List of designer drugs

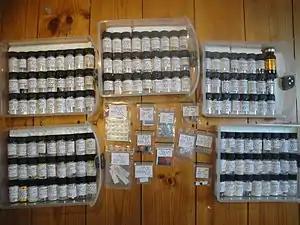
An assortment of several designer drugs.

Designer drugs are structural or functional analogues of controlled substances that are designed to mimic the pharmacological effects of the parent drug while avoiding detection or classification as illegal. Many of the older designer drugs (research chemicals) are structural analogues of psychoactive tryptamines or phenethylamines but there are many other chemically unrelated new psychoactive substances that can be considered part of the designer drug group. Designer drugs can also include substances that are not psychoactive in effect, such as analogues of controlled anabolic steroids and other performance and image enhancing drugs (PIEDs), including nootropics, weight loss drugs and erectile dysfunction medications. The pharmaceutical activities of these compounds might not be predictable based strictly upon structural examination. Many of the substances have common effects while structurally different or different effects while structurally similar due to SAR paradox. As a result of no real official naming for some of these compounds, as well as regional naming, this can all lead to potentially hazardous mix ups for users. The following list is not exhaustive.